Simba (2019 film)

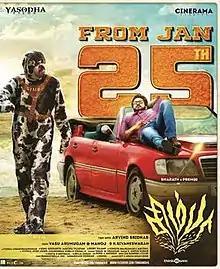
Theatrical Release Poster

Simba is a 2019 Indian Tamil-language stoner comedy film written and directed by Arvind Sridhar. The film stars Bharath, Premgi, Swathi Deekshith, and Bhanu Sri Mehra, while Ramana plays a supporting role. The film has music composed by Vishal Chandrasekhar with cinematography by Sinu Siddharth and editing by Achu Vijayan.